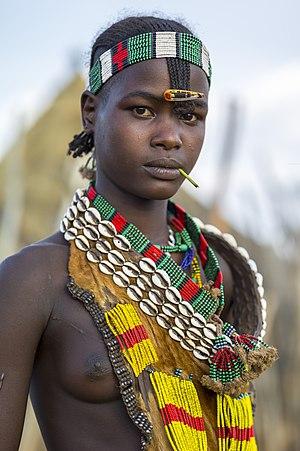
Les Hamers sont des habitants d'Afrique de l'Est vivant dans le sud-ouest de l'Éthiopie, dans la woreda Hamer Bena, une zone fertile de la vallée de l'Omo située dans la Région des nations, nationalités et peuples du Sud.